Dreadnaught (film)

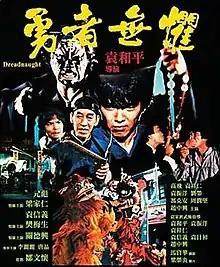
Film poster

Dreadnaught is a 1981 Hong Kong martial arts comedy horror film directed by Yuen Woo-ping, and produced by Raymond Chow. The film stars Yuen Biao, Bryan Leung, and Kwan Tak-hing. The film was released theatrically in Hong Kong on 5 March 1981.